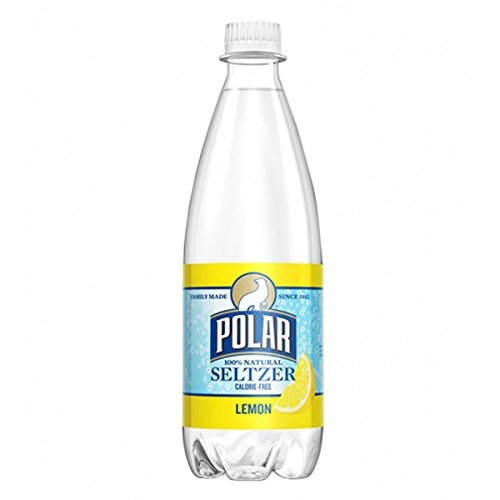
Item Name: Polar Lemon Seltzer 20 oz Plastic Bottles - Pack of 24
Bullet Point 1: 20 fl oz Bottles
Bullet Point 2: Pack of 24
Bullet Point 3: Premium Flavored Sparkling Beverage That Is Also Healthy
Bullet Point 4: Just The Right Touch Of Flavoring And Carbonation That Is Never Overwhelming
Bullet Point 5: No Calories, Sweeteners, Sodium, Caffeine, Carbohydrates or Gluten
Product Description: This delicious and sparkling all-natural Polar Seltzer is a perfect cool down summer drink and great for when you're entertaining. With just the right touch of flavor, this calorie-free drink is great for parties and picnics.
Value: 24.0
Unit: Count

Price: 40